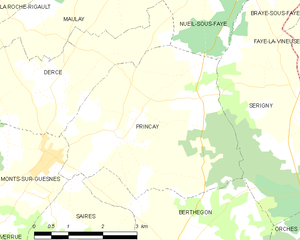
Carte des communes françaises Prinçay